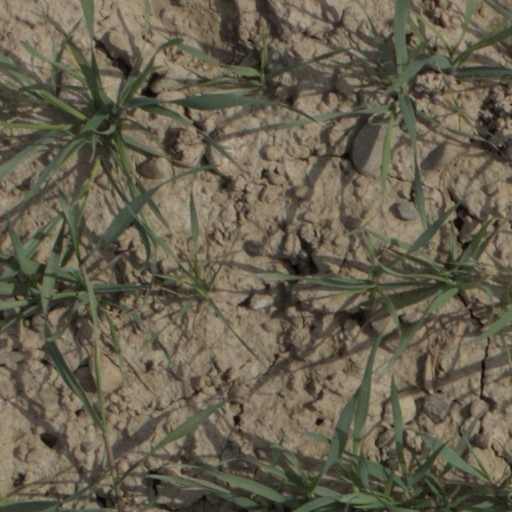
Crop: wheat